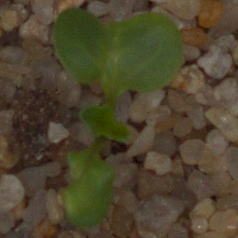
Label: charlock